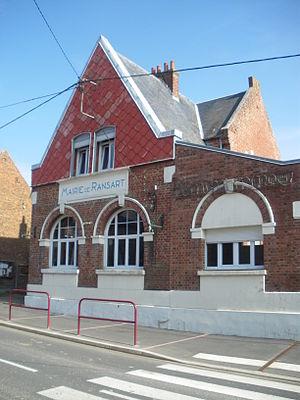
Vue de la mairie de Ransart.
Ransart est une commune française située dans le département du Pas-de-Calais en région Hauts-de-France.